Smythe's Megalith

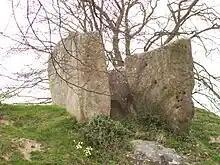
Three large stone slabs emerging from a grassy mound.

At the time of the site's discovery, there was no apparent barrow, in part because the ground level of the area had been raised by millennia of hillwash coming down from further up Blue Bell Hill. However, as a result of what is known of this architectural style from better-recorded sites, it is apparent that this stone chamber would have been located at the eastern end of a long earthen barrow. Ashbee noted that this could have reached a length of 55 metres (180 feet). It may be that kerbstones also lined the sides of this barrow, as is evident at several other of the Medway Megaliths; Ashbee suggested that this could have contained as many as 110 or 120 sarsen stones. The monument may have had ditches flanking its sides, and chalk rubble collected in digging these ditches may have been piled up to help form the barrow.